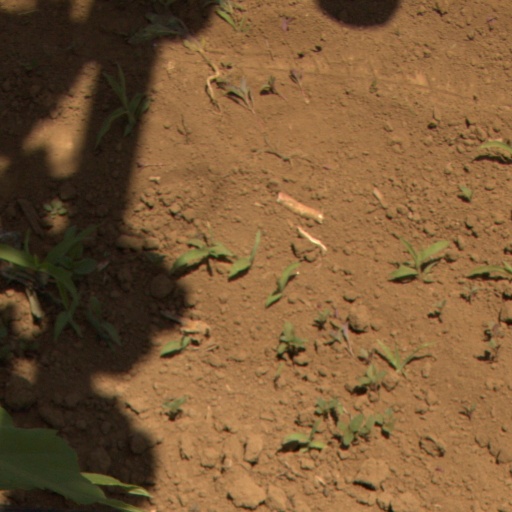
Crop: Jerusalem artichoke